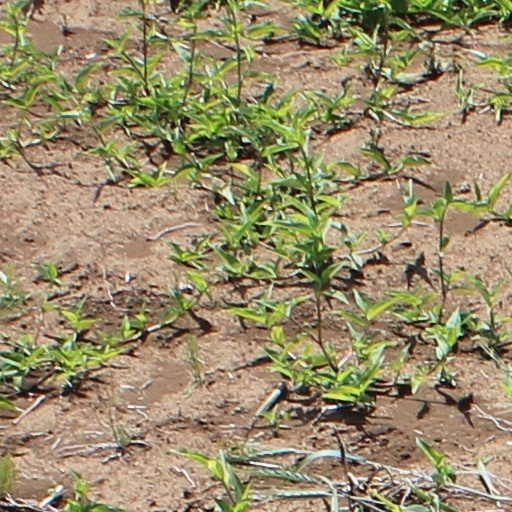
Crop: wheat